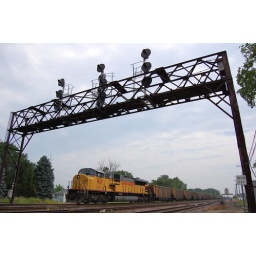
UP 8129 serves as this eastbound coal trains DPU, as it ducks under the signal bridge at Nelson IL.